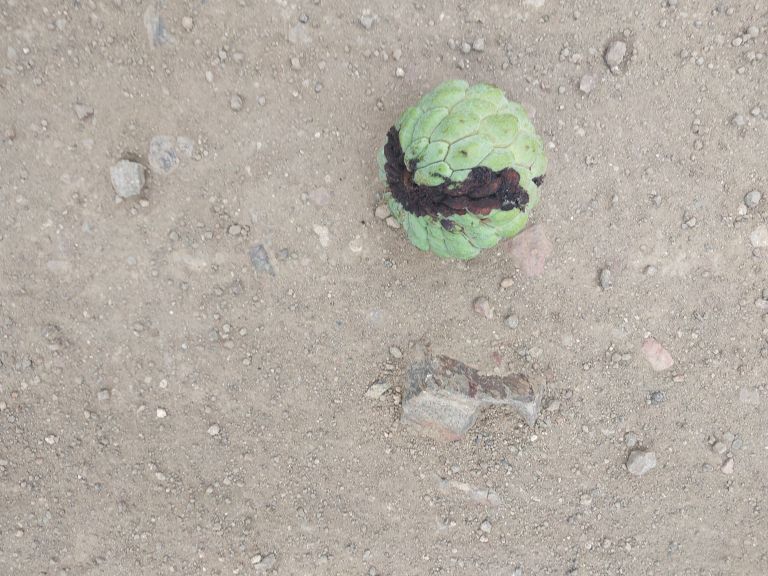
Disease label: Diplodia Rot